Irwell Vale railway station

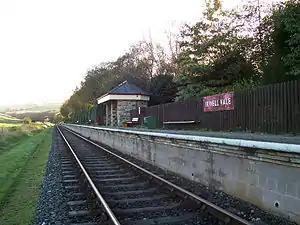
Irwell Vale railway station

Irwell Vale railway station was built as a stop on the heritage East Lancashire Railway. It serves the small village of Irwell Vale, in Rossendale, Lancashire, England.